Divekick

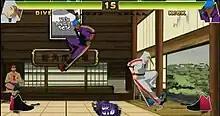
Pre-release gameplay featuring the characters Dive and Kick. The foot-shaped Kick Meters at the bottom of the screen indicate how much energy can be used to perform special moves.

"Divekick" is a comedic parody of fighting game motifs and contains many humorous references to games (especially those in the "Street Fighter" franchise) as well as inside jokes from within the competitive fighting game community. Unlike most fighting games, which are played using many buttons for many different kinds of movement and attacks, "Divekick" is played using only two buttons, Dive and Kick. Pressing Dive causes the character to perform a vertical jump, with each character having different jump height and speed. After Diving, the player can press the Kick button to perform a diving kick, with each character kicking at a different speed and angle. Pressing Kick while standing performs a backward evasive hop for most characters called a "kickback". Using these moves is the only way to move, evade, attack, and dodge. Performing a divekick will partly fill a Kick Meter displayed at the bottom of the screen. This meter can be partially expended to perform a special move, activated by pressing both buttons at once. Each character has two unique special moves: one used on the ground, and one used in the air. By performing a kick when the Kick Meter is filled entirely, players will activate "Kick Factor", a reference to the "X-Factor" mechanic in "Ultimate Marvel vs. Capcom 3". Kick Factor gives the player a temporary speed boost and a slightly more advantageous kicking angle. Some characters also gain special properties, such as invulnerability, while in Kick Factor.